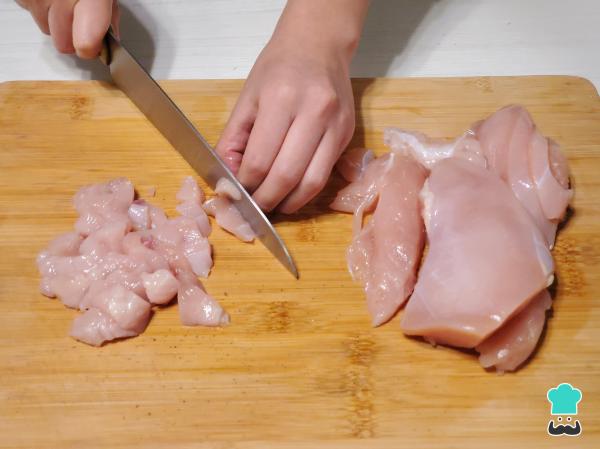
En una tabla para carnes, corta la pechuga de pollo en dados pequeños (cuanto más pequeños mejor) y séllalos en una sartén caliente con un chorro de aceite. Reserva aparte.